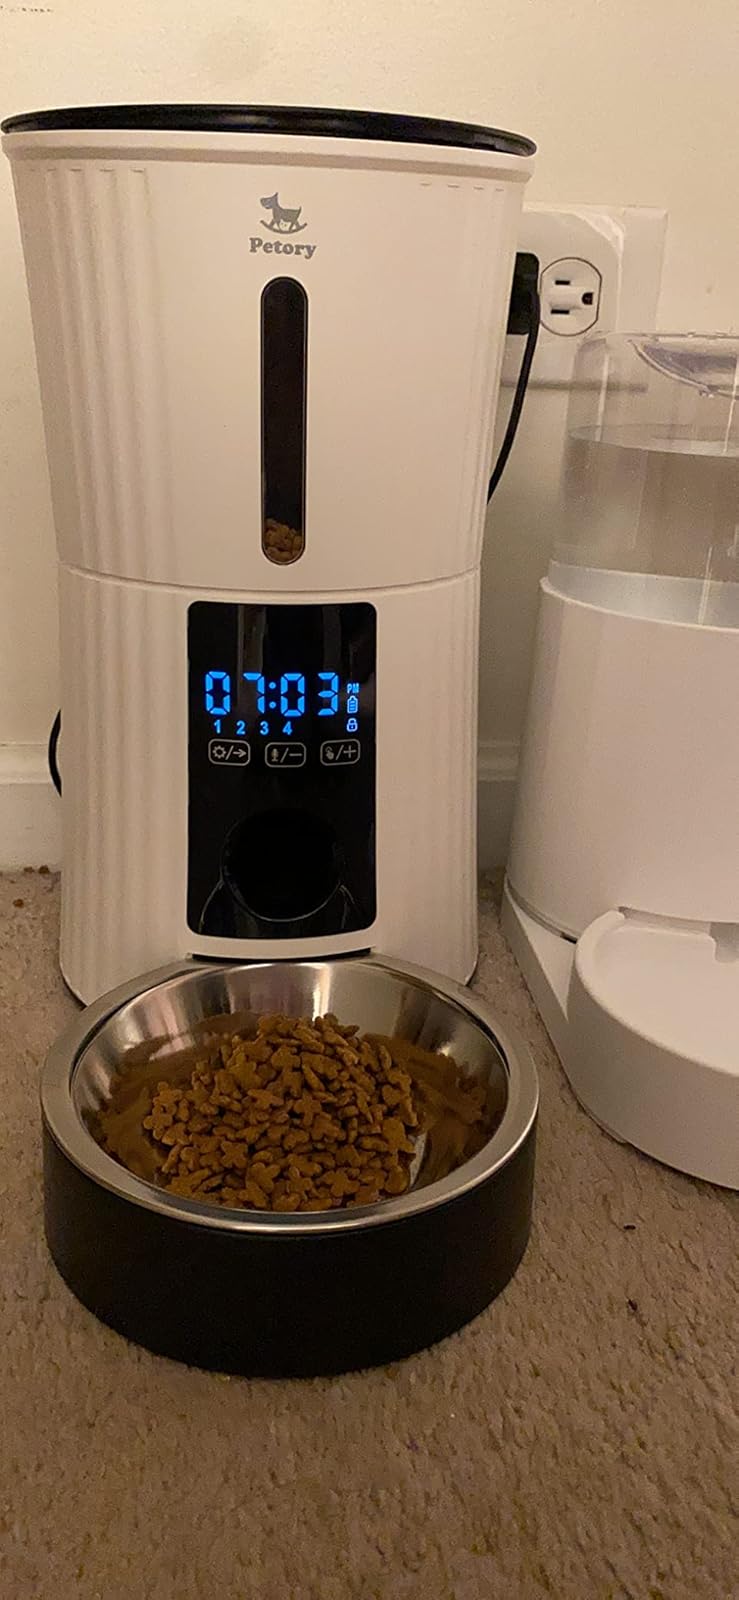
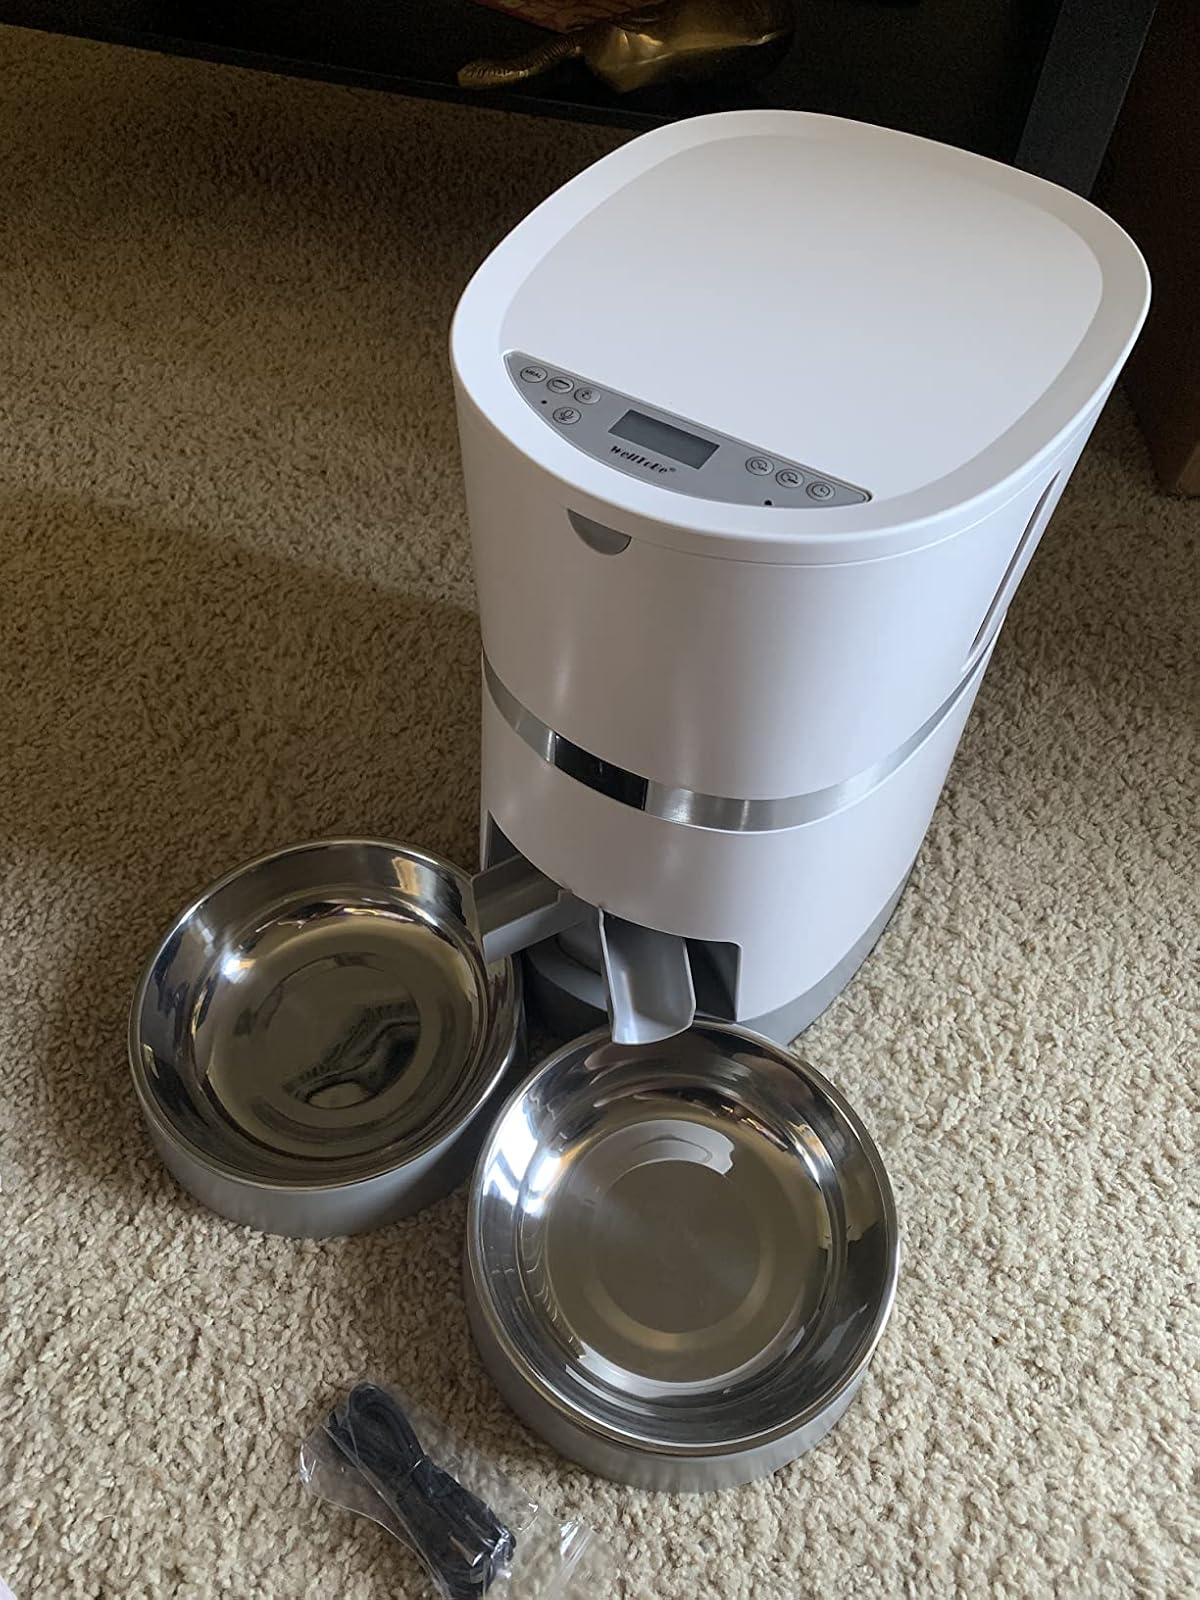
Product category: items_feeder
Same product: no